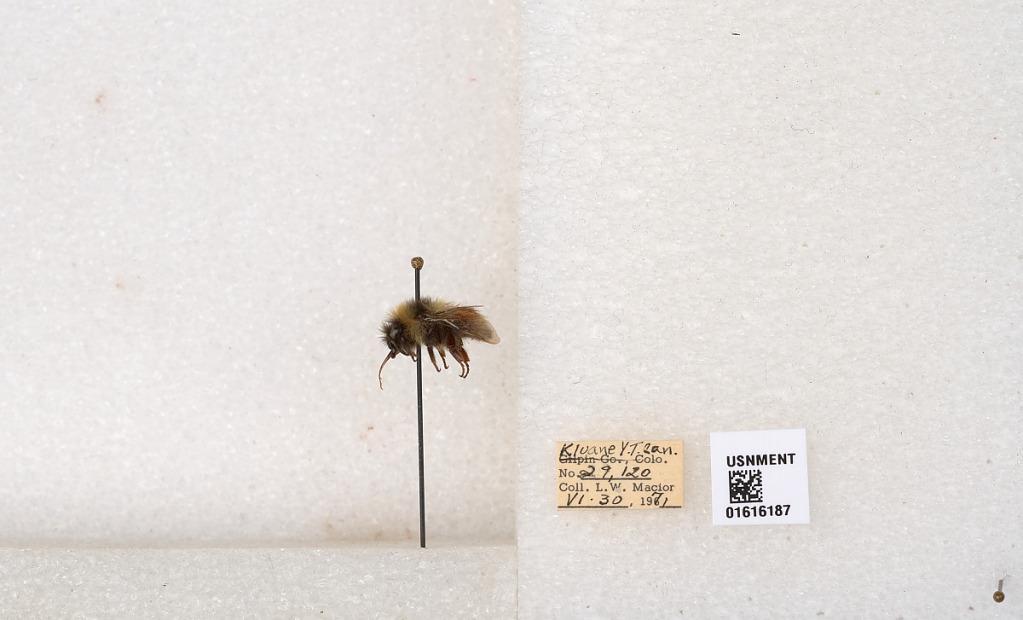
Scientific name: Bombus (Pyrobombus) sylvicola Kirby
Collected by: L. Macior
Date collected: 1971-6-30
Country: Canada
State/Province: Yukon Territory
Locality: Kluane National Park and Reserve
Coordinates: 60.7493, -139.504